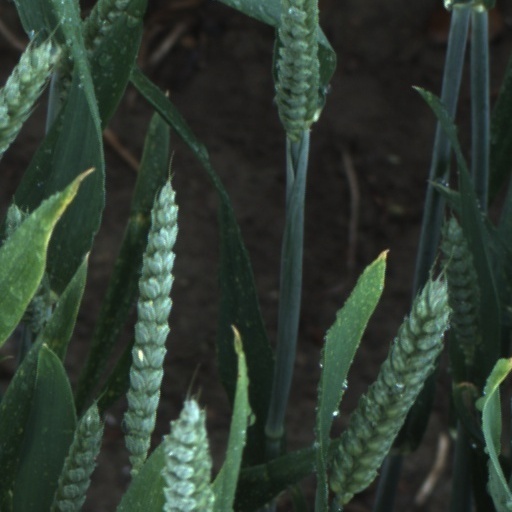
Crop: wheat